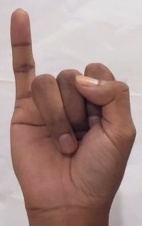
ASL sign: I